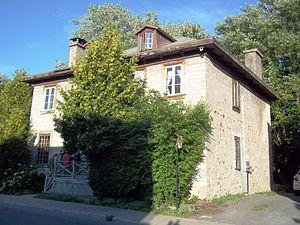
Maison Pascal-Persillier dit Lachapelle, 2084, boulevard Gouin Est, Montréal (info)
Cet article recense les lieux patrimoniaux de Montréal inscrit au répertoire des lieux patrimoniaux du Canada, qu'ils soient de niveau provincial, fédéral ou municipal.
Cette liste recense les biens du patrimoine immobilier de Montréal inscrits au répertoire du patrimoine culturel du Québec. Pour le reste de la région de Montréal, voir Liste du patrimoine immobilier de Montréal.